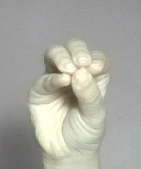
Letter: ha